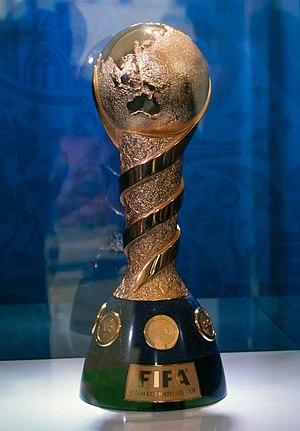
La Coupe des confédérations était une compétition internationale de football créée en 1992 et disparue en 2019 s'adressant aux sélections nationales masculines. À partir de 1997, outre l'équipe nationale du pays hôte du tournoi et l'équipe championne du monde, les champions continentaux des six confédérations de football participent à la compétition. Il s'agit là des vainqueurs de la Coupe d'Afrique des nations, de la Coupe d'Asie des nations, du Championnat d'Europe, de la Coupe d'Océanie, ainsi que des vainqueurs de la Copa América et de la Gold Cup, qui sont respectivement les compétitions continentales de la confédération sud-américaine et de la confédération d'Amérique du Nord et centrale et de la Caraïbe.